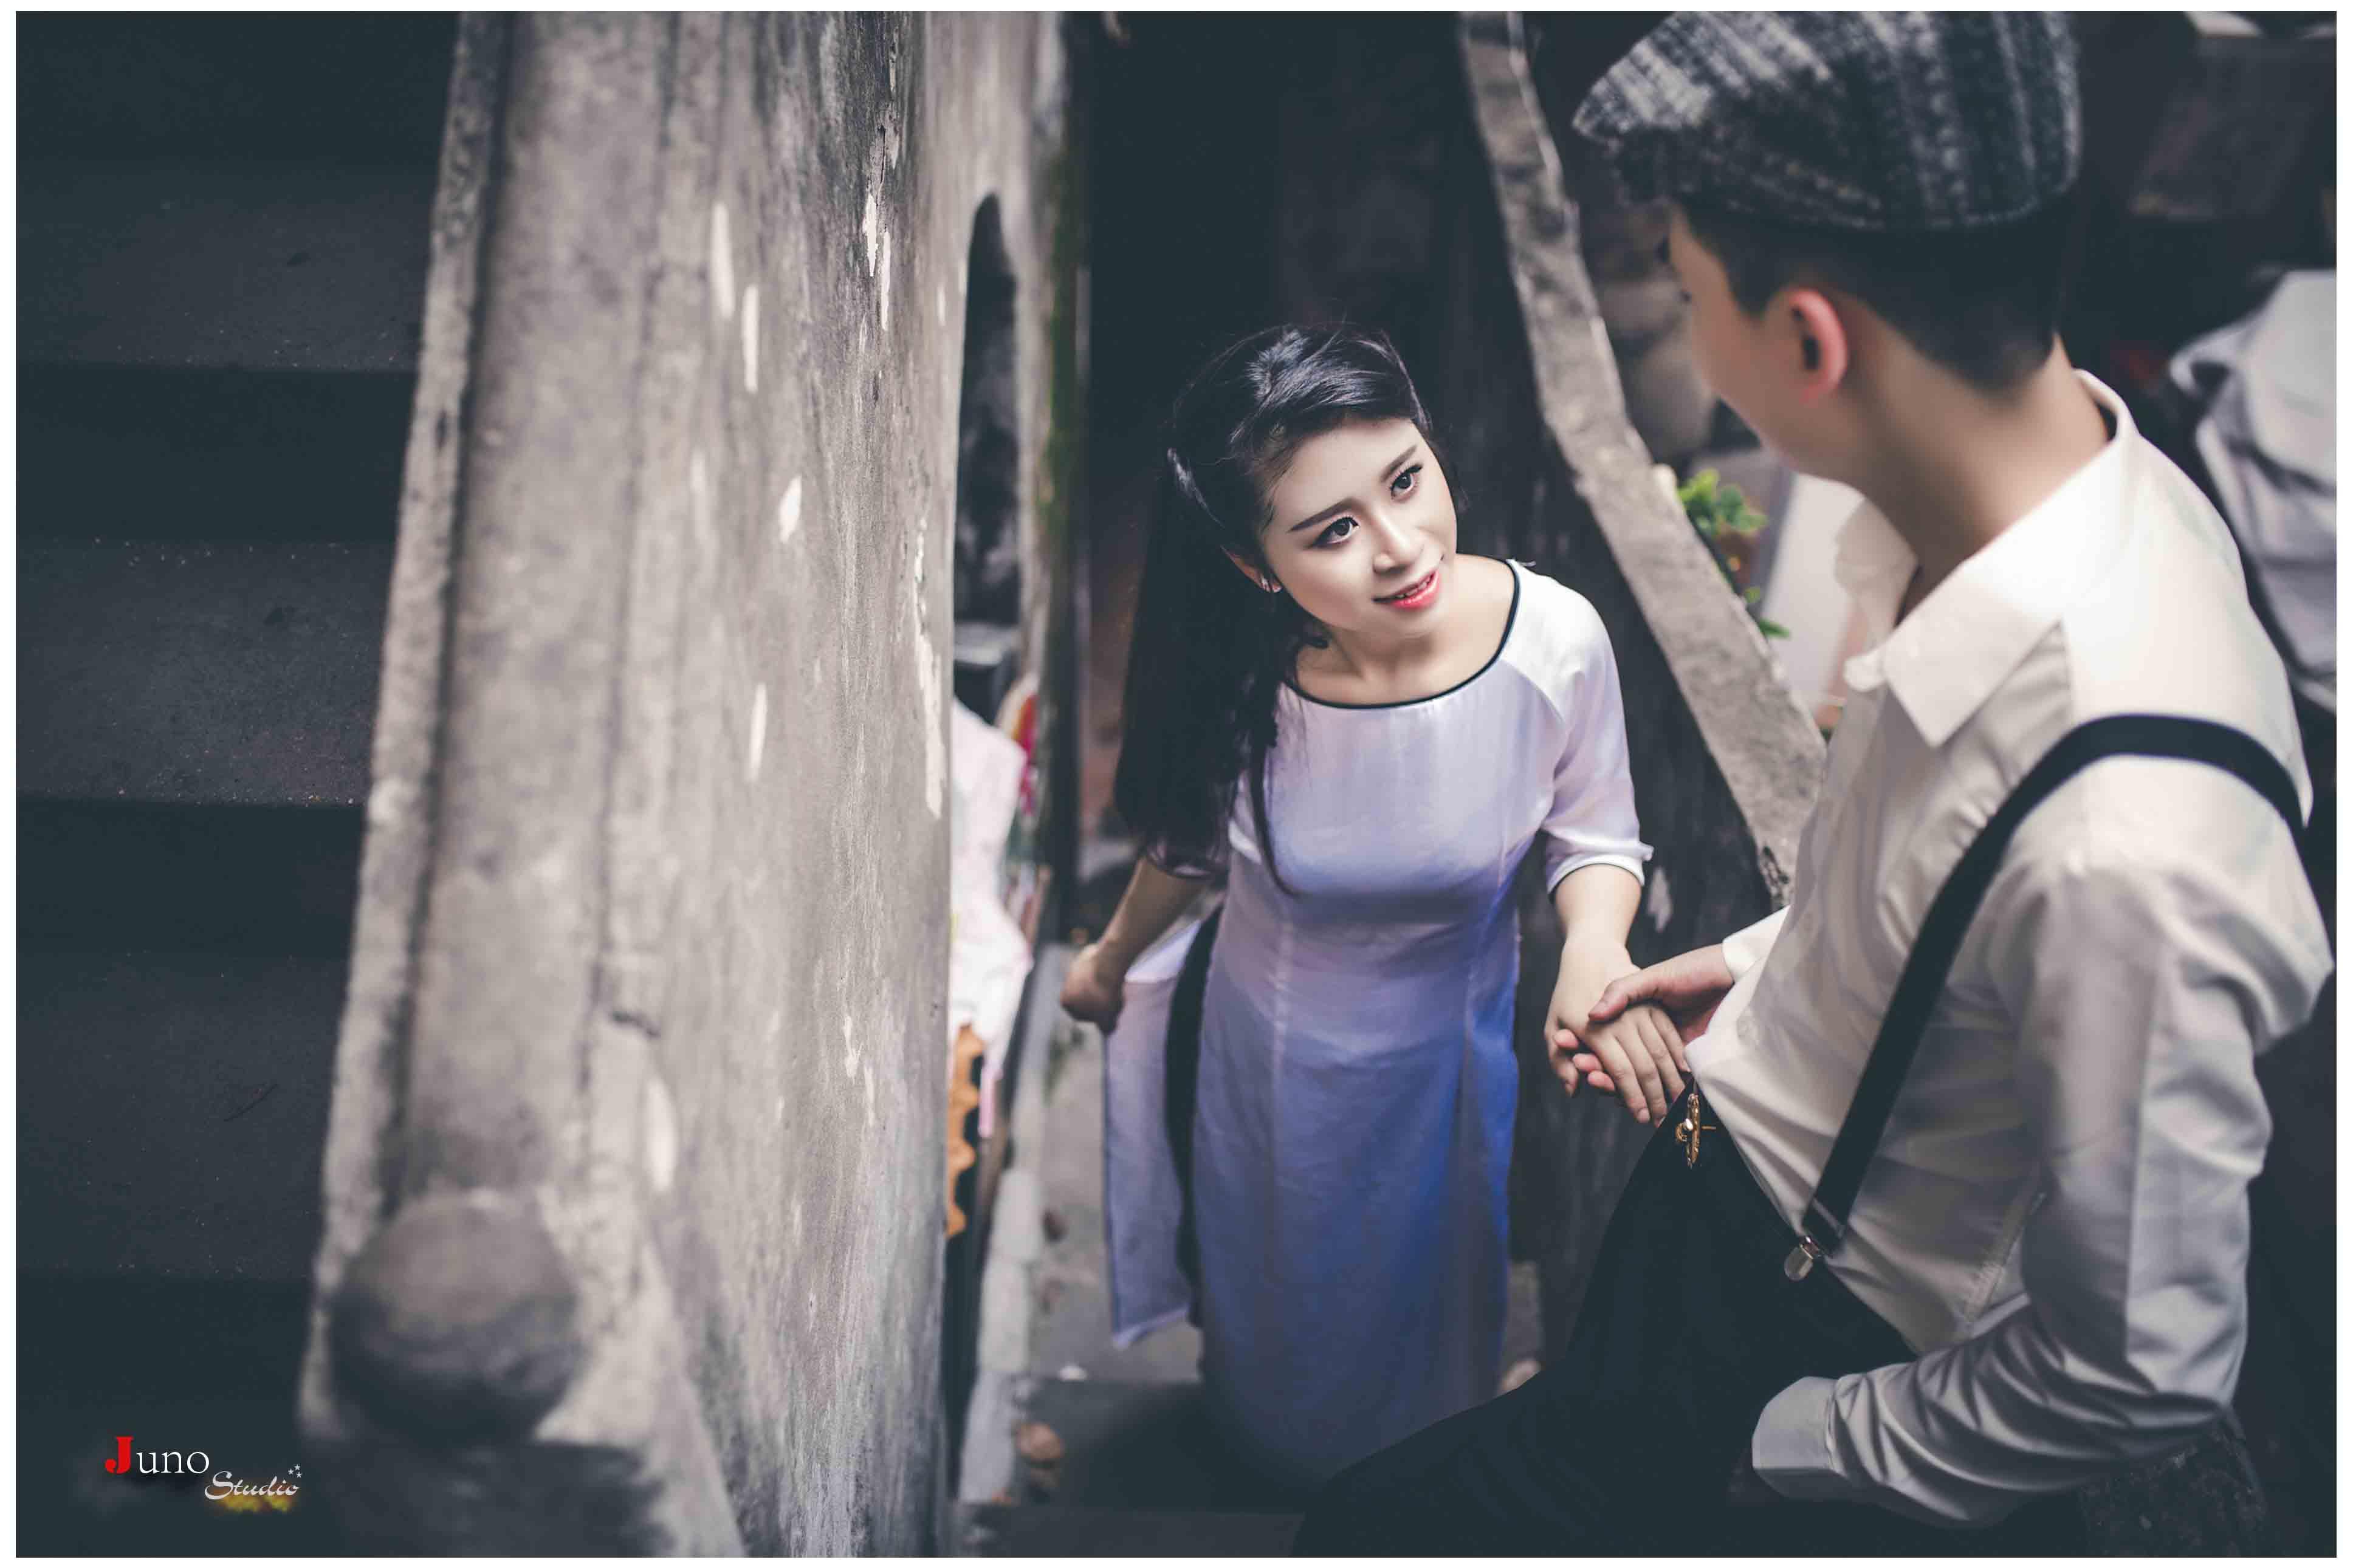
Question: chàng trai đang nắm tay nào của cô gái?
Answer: chàng trai đang nắm tay trái của cô gái